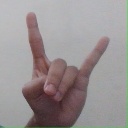
अक्षर: श